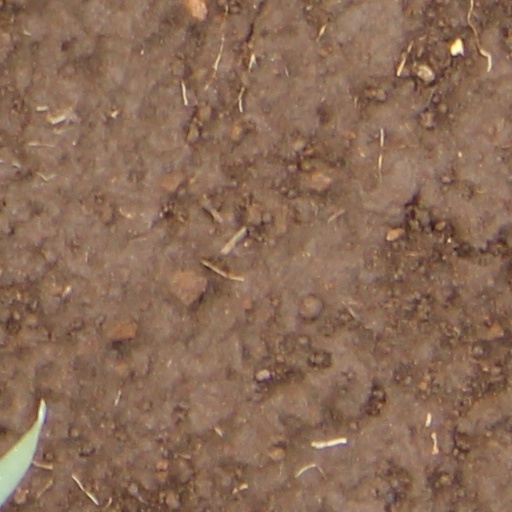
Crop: wheat